1976 Mexican general election

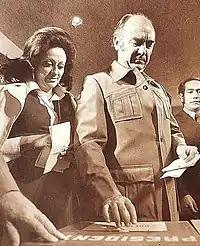
López Portillo and his wife Carmen Romano voting.

Jorge Cruickshank García from the Popular Socialist Party was elected to the Senate for the state of Oaxaca. Although he ran in coalition with the PRI and therefore was not an opposition senator, he was the first Senator not to come from the PRI (or its predecessors) since 1929.